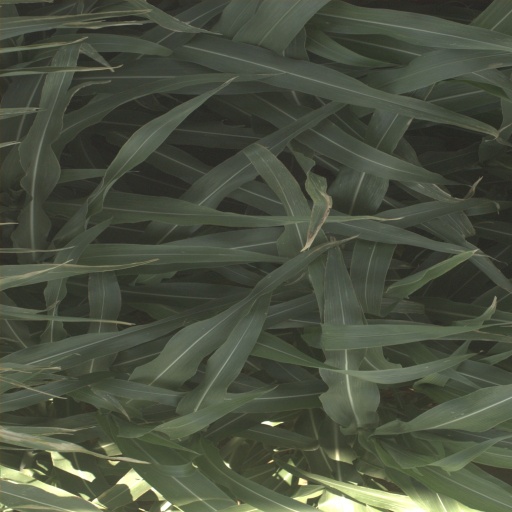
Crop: sorghum